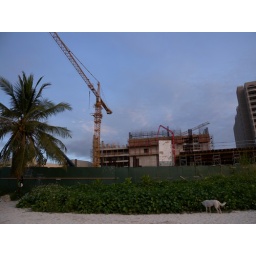
Tumon beach (&amp;quot; Pleasure Island beach tower &amp;quot; under construction)